History of the monarchy of the United Kingdom

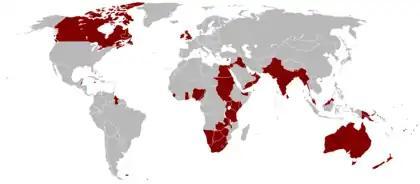
Map of the British Empire in 1921

Alexander III's death in a riding accident in 1286 precipitated a major succession crisis. Scottish leaders appealed to King Edward I of England for help in determining who was the rightful heir. Edward chose Alexander's three-year-old Norwegian granddaughter, Margaret. On her way to Scotland in 1290, however, Margaret died at sea, and Edward was again asked to adjudicate between 13 rival claimants to the throne. A court was set up and after two years of deliberation, it pronounced John Balliol to be king. Edward proceeded to treat Balliol as a vassal, and tried to exert influence over Scotland. In 1295, when Balliol renounced his allegiance to England, Edward I invaded. During the first ten years of the ensuing Wars of Scottish Independence, Scotland had no monarch, until Robert the Bruce declared himself king in 1306.